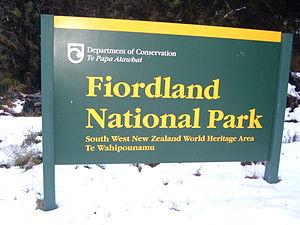
Le ministère de la Conservation, communément appelé par son acronyme DOC, est le ministère du gouvernement de Nouvelle-Zélande qui s'occupe de la conservation du patrimoine naturel et historique du pays. La ministre actuelle est Eugenie Sage, qui détient ce rôle depuis le 26 octobre 2017.